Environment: lab
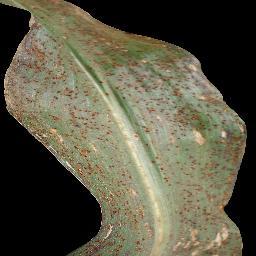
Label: common_rust